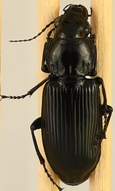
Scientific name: Pterostichus melanarius melanarius
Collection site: Chase Lake National Wildlife Refuge NEON (WOOD), plot WOOD_028